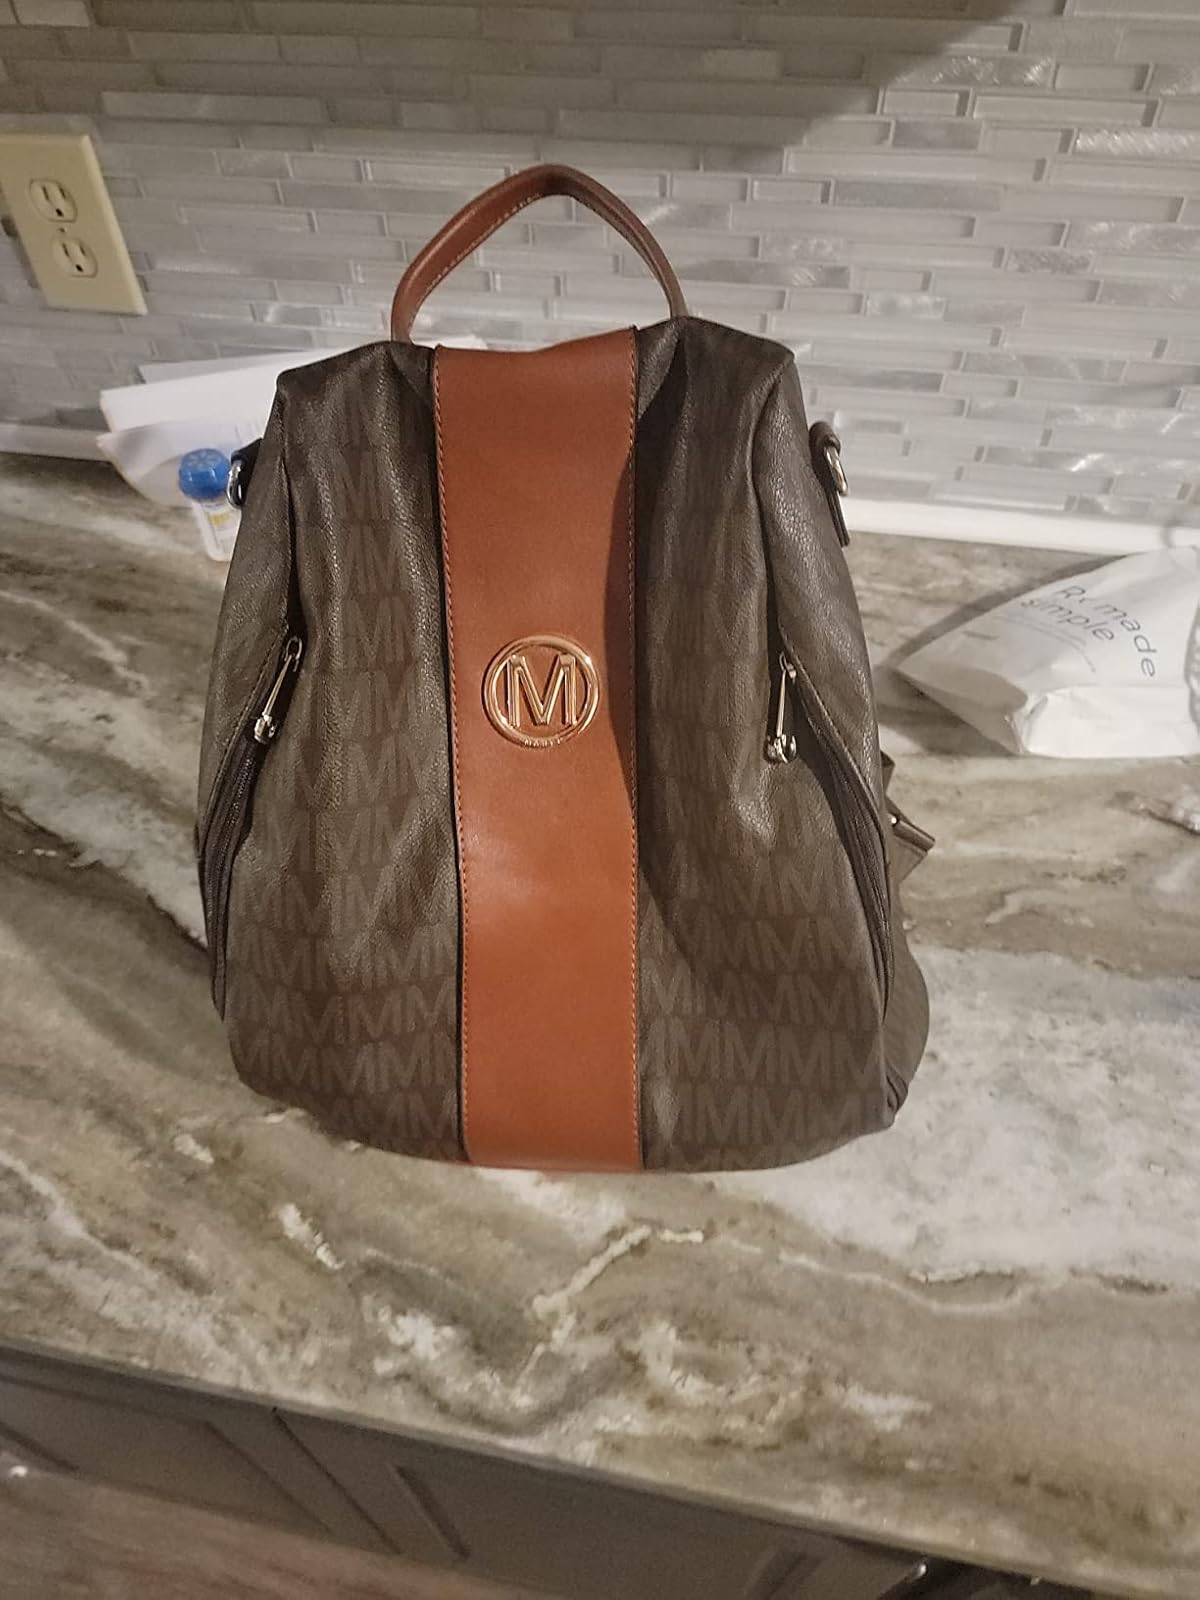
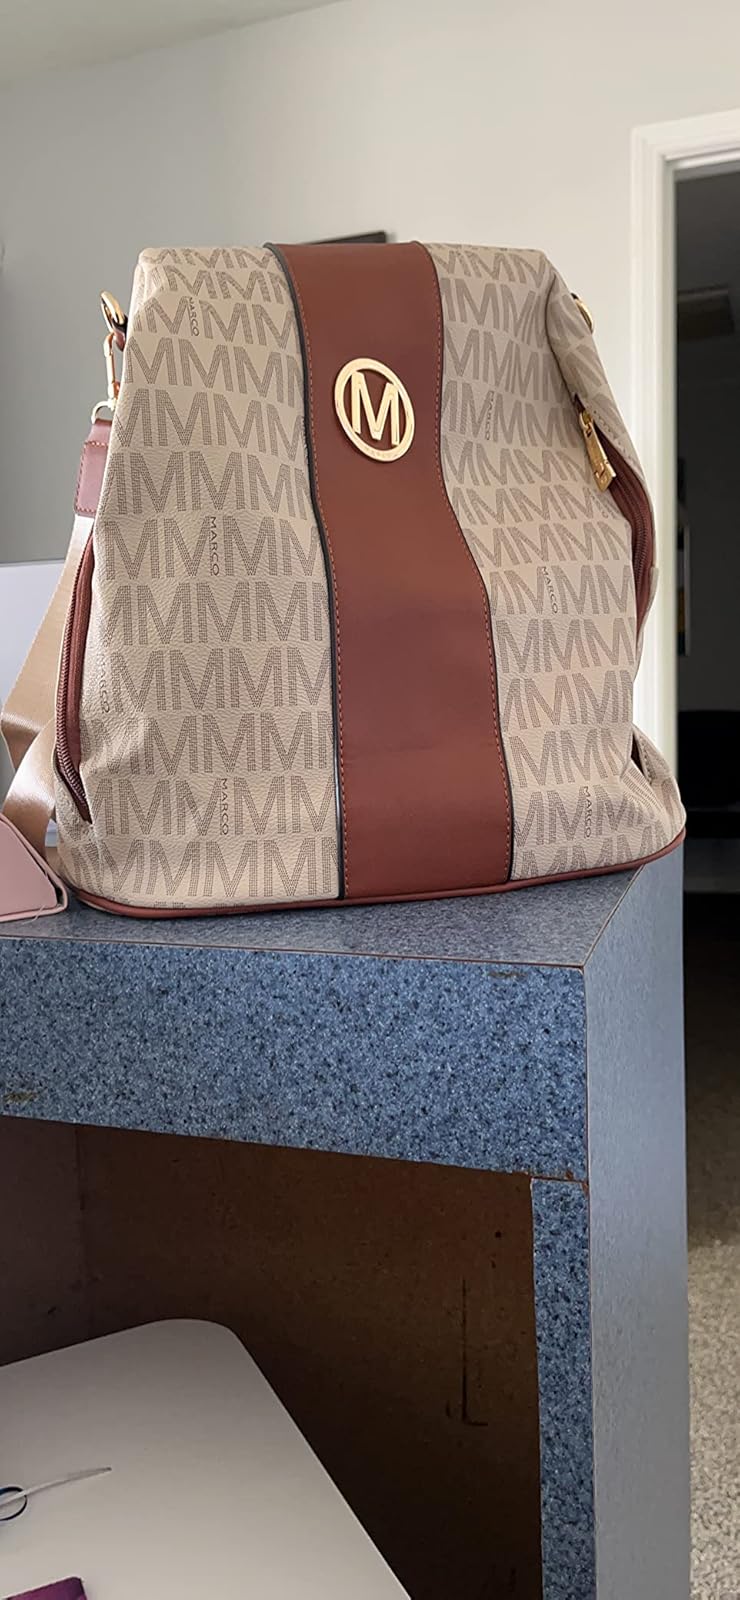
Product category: accessories_handbag
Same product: no